Santa Clara, Cuba

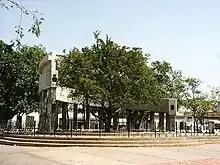
Tamarind, Santa Clara's tree and foundation-of-city monument

Santa Clara was founded by 175 people on 15 July 1689. 138 of them represented two large families already living in the area, who owned land next to the new city. The other 37 came from seven other families and included a priest and governor, all originating in the coastal city of San Juan de los Remedios.